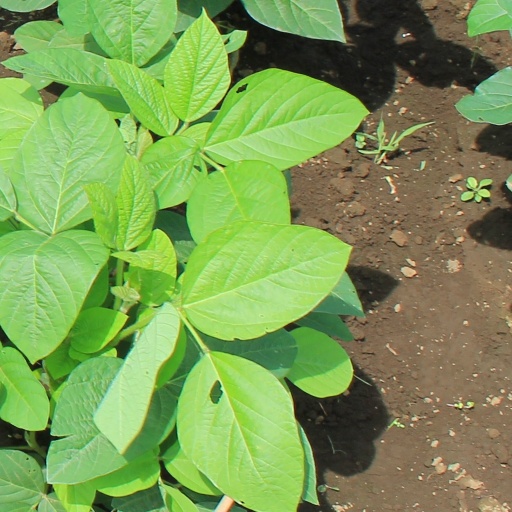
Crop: soybean